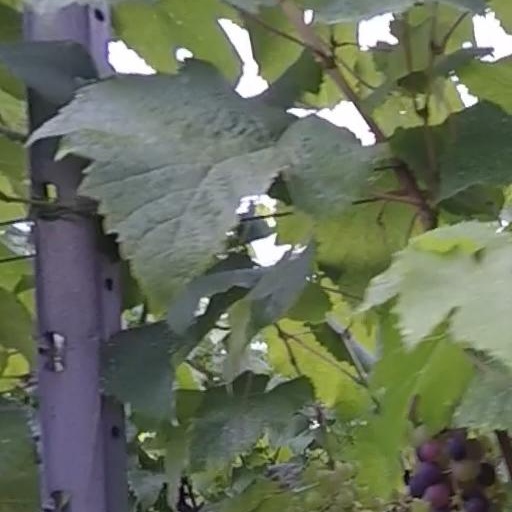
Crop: grape